Scuttling of SMS Cormoran

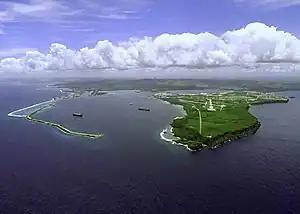
An aerial view of Apra Harbor.

The sailors notified the Marines so one of the Americans fired a shot across the German ship's bow with his rifle. The shot was the first to be fired by the United States at the Germans after war had been declared. A similar incident occurred in 1915 at Fort San Felipe del Morro in the Caribbean, America's very first shot was fired, at a different German auxiliary cruiser which was also interned in a neutral American port. Despite the warning shot, which alarmed the Germans, the scuttling continued but at a faster pace. The Germans finished setting their explosives and they began to evacuate. The "Cormoran" exploded and sank to the bottom of the harbor where she remains today. USS "Supply" quickly became a hospital ship when she came to the aid of the German lifeboats.